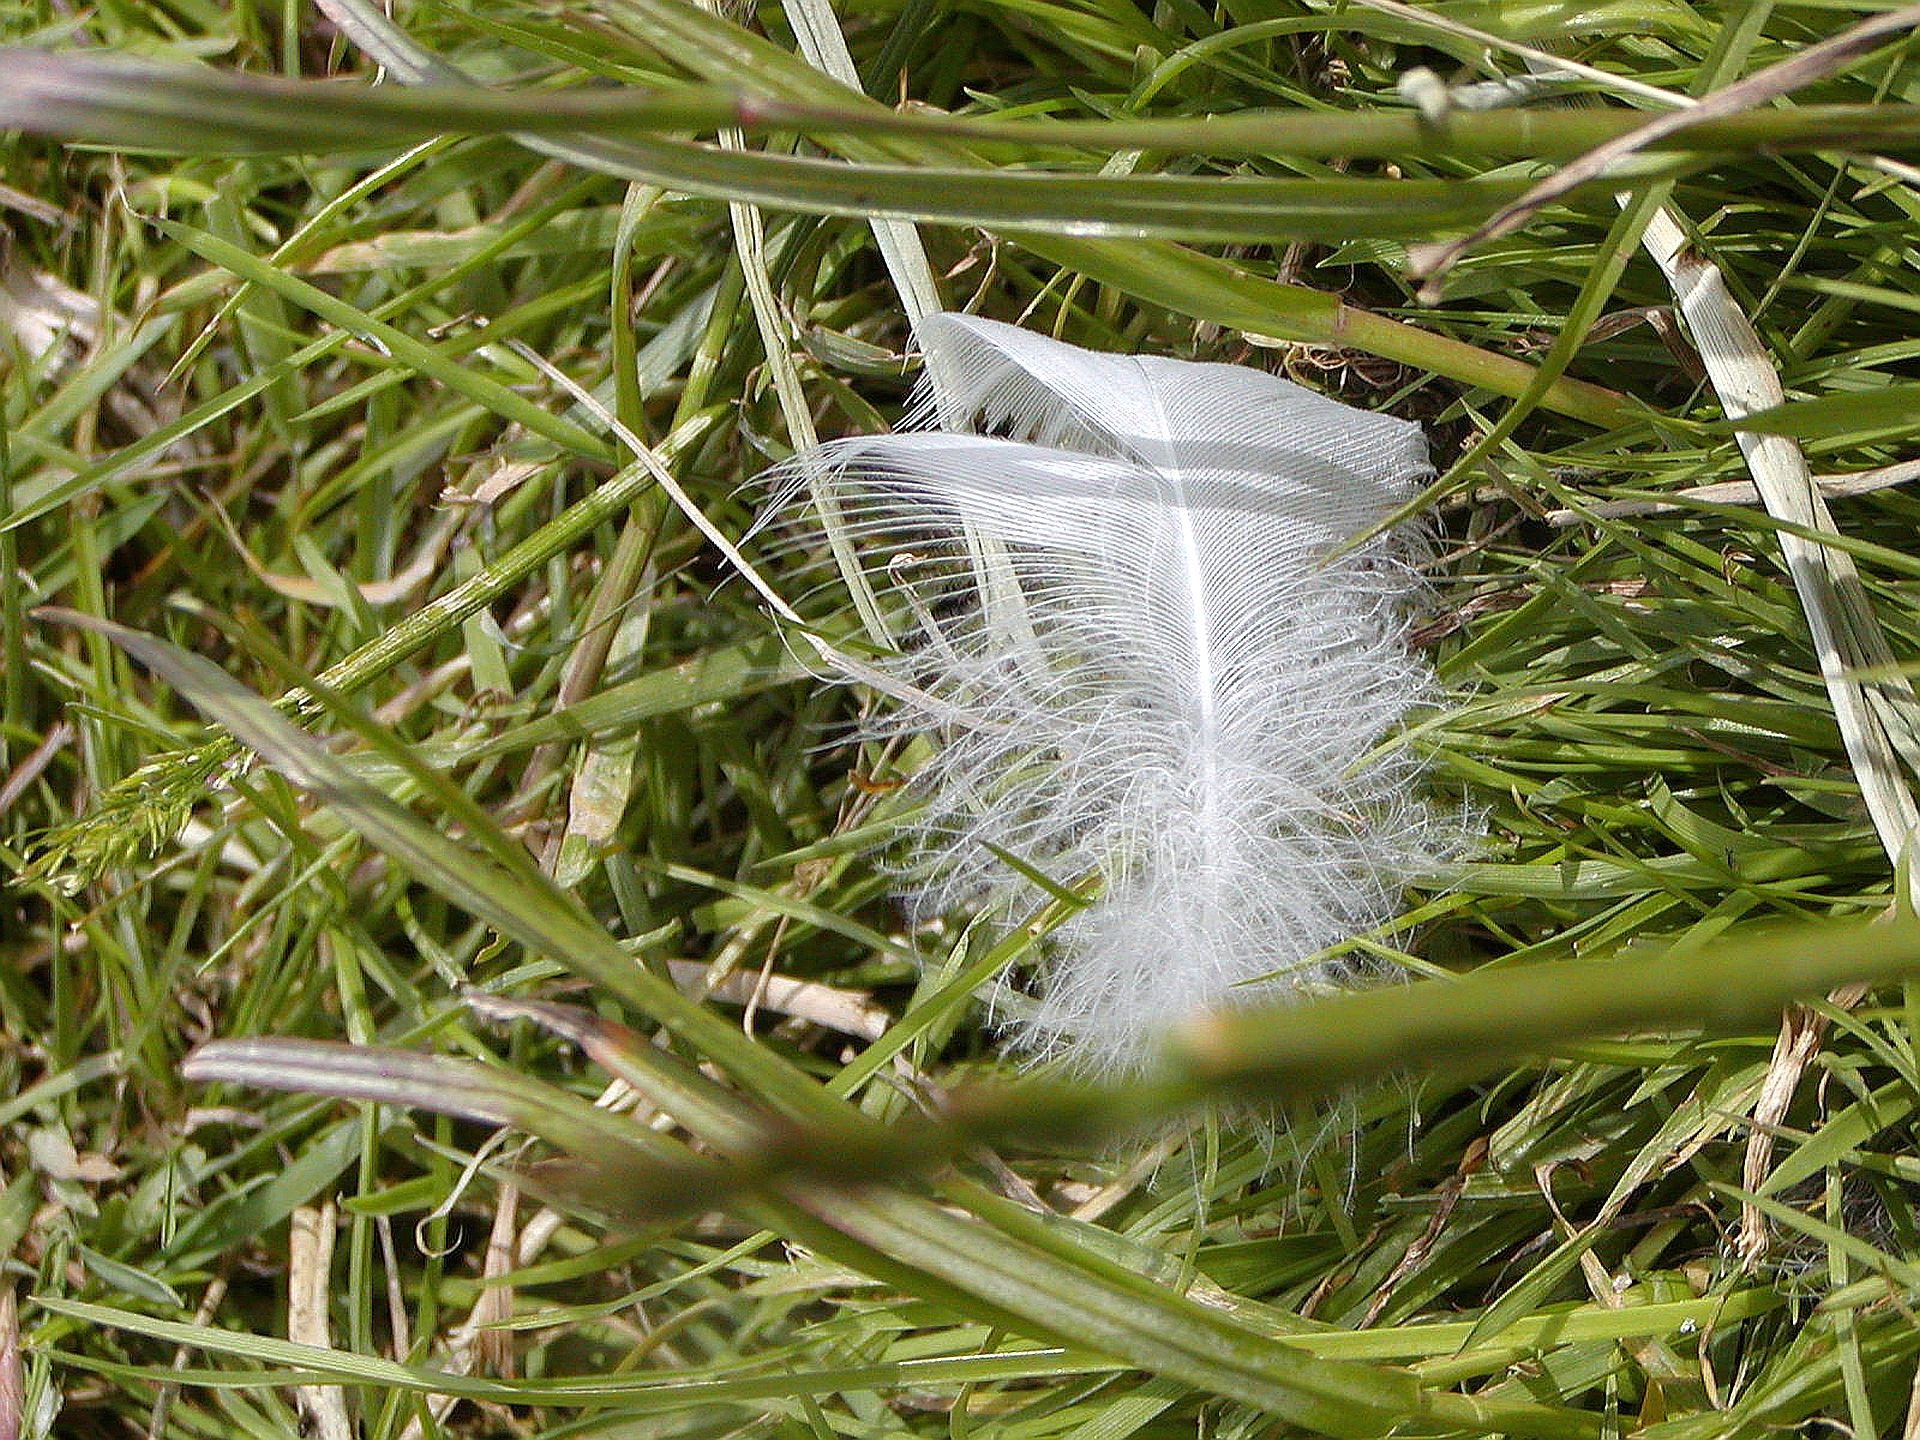
nature, grass, plant, lawn, leaf, flower, wildlife, green, insect, memory, botany, flora, fauna, invertebrate, swan, bank, whites, macro photography, plumule, grass family